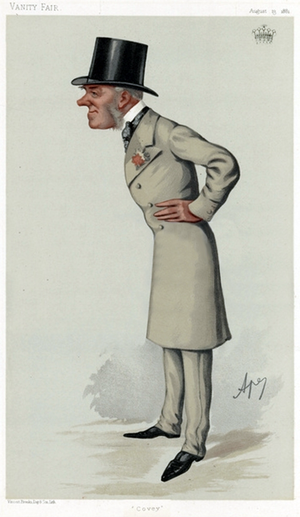
George William Coventry, 9ᵉ comte de Coventry, appelé vicomte Deerhurst jusqu'en 1843, est un homme politique conservateur britannique. Il est capitaine des gentilshommes d'armes entre 1877 et 1880 et de nouveau entre 1885 et 1886 ainsi que maître des Buckhounds entre 1886 et 1892 et de nouveau entre 1895 et 1901.